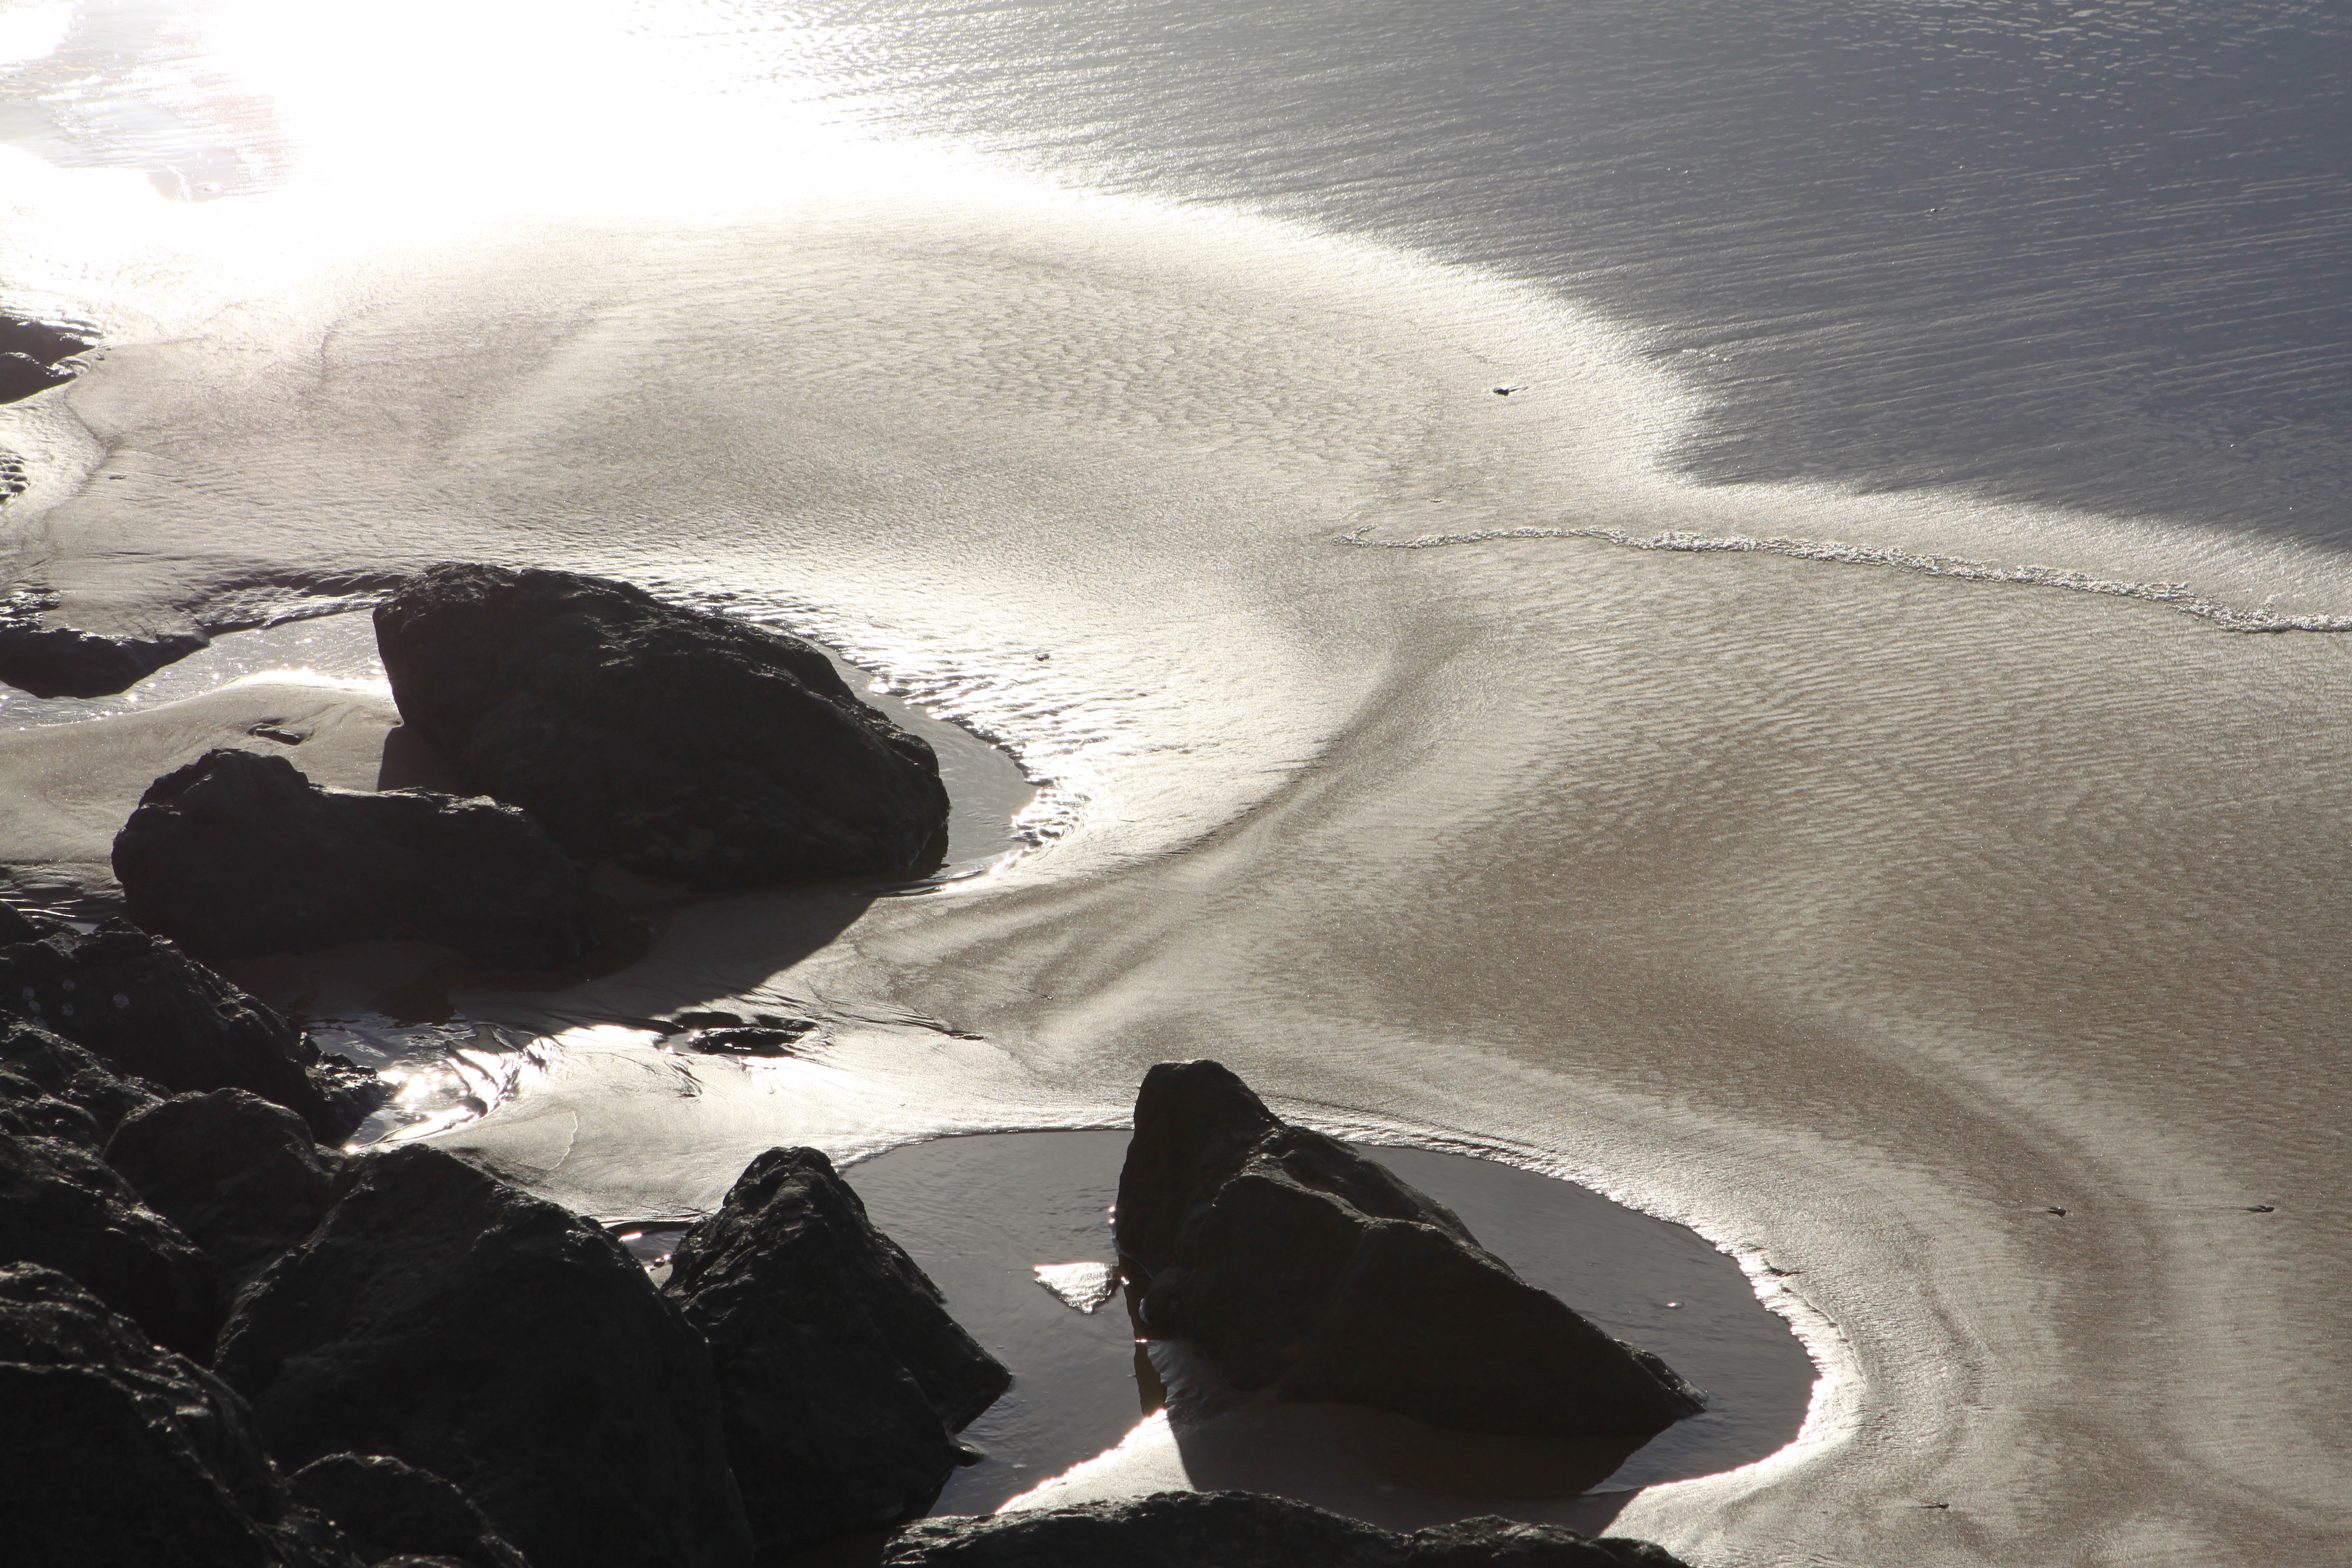
sea, coast, water, sand, rock, ocean, snow, winter, white, sunlight, wave, ice, reflection, weather, shadow, arctic, monochrome, wind wave